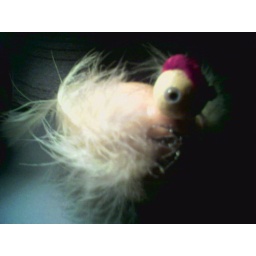
easter chicken in our house